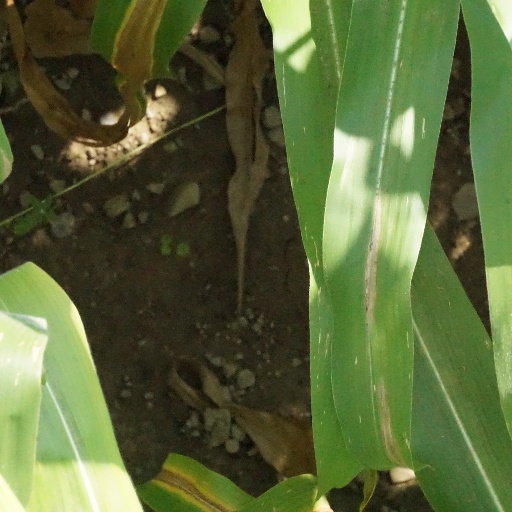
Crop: maize; corn